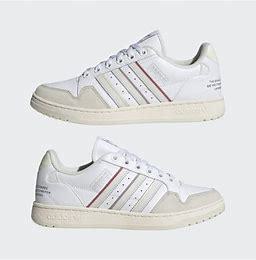
Brand: Adidas
Model: NY 90